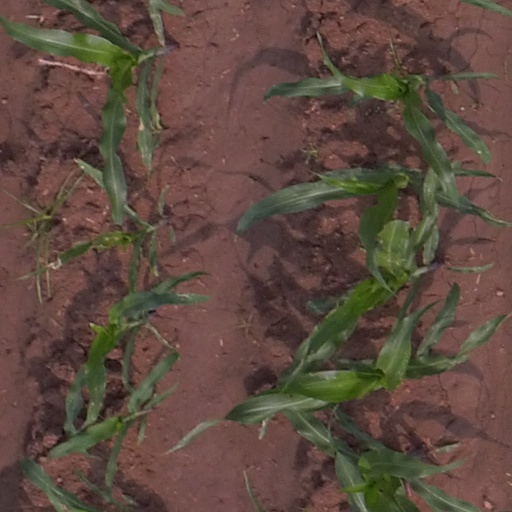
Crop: maize; corn